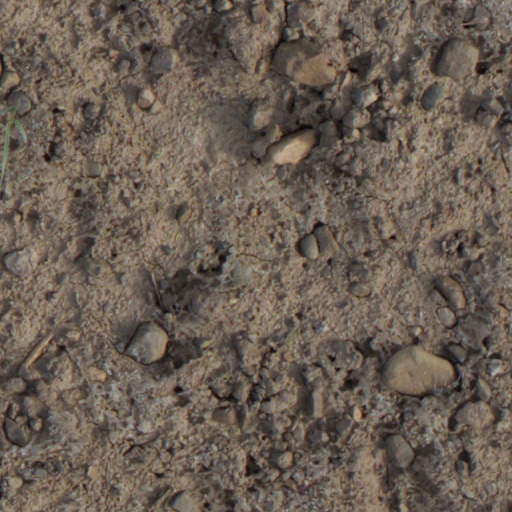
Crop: wheat